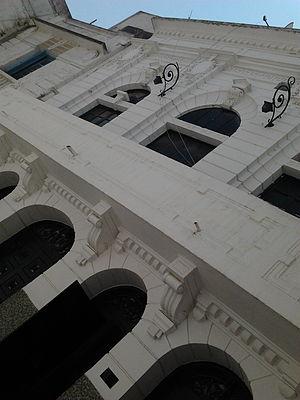
Théâtre ""Al Hamra"" (Alhambra) - Bab Al Jazira - Al Khirba - Tunis"
Le théâtre El Hamra est l'un des théâtres de la ville de Tunis. Il abrite des activités de production théâtrales, de distribution, d'initiation ainsi que de formation des professionnels du théâtre aux différentes professions scéniques.